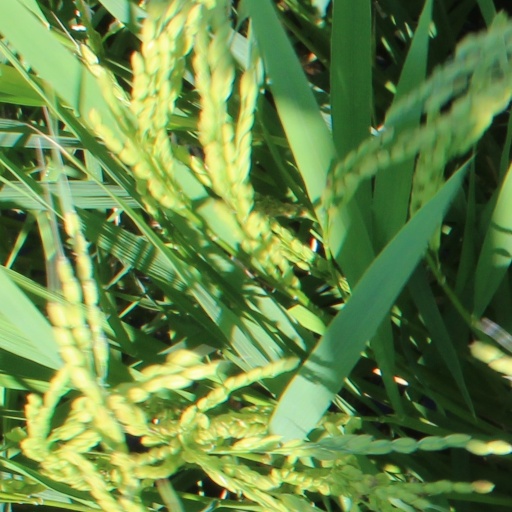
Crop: rice